Theatre Royal, Gloucester

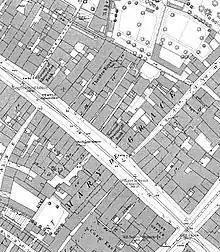
Location of the Theatre Royal Gloucester (centre) on an 1880s Ordnance Survey map.

The Theatre Royal at Gloucester, at which Charles Dickens once performed, was an important theatre in the history of the city.